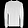
Label: Pullover